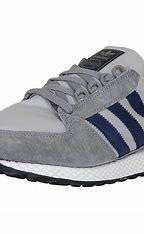
Brand: Adidas
Model: Forest Grove